Hobbing

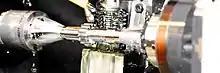
Spur gears on horizontal CNC gear hobbing machine

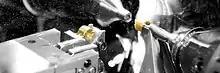
Spur gears on horizontal CNC gear hobbing machine

Hobbing can create gears that are straight, helical, straight bevel, faced, crowned, wormed, cylkro and chamfered. A hobbing machine uses two skew spindles. One is mounted with a blank workpiece and the other holds the cutter (or “hob”). The angle between the hob's spindle (axis) and the workpiece's spindle varies depending on the type of part being manufactured. For example, if a spur gear is being produced, the spindle is held at the lead angle of the hob, whereas if a helical gear is being produced, the held at the lead angle of the hob plus the helix angle of the helical gear. The speeds of the two spindles are held at a constant proportion determined by the number of teeth being cut into the blank; for example, for a single-threaded hob with a gear ratio of 40:1 the hob rotates 40 times to each turn of the blank, producing 40 teeth in the blank. If the hob has multiple threads, the speed ratio is multiplied by the number of threads on the hob. The hob is then fed up into the workpiece until the correct tooth depth is obtained. To finish the operation, the hob is fed through the workpiece parallel to the blank's axis of rotation.